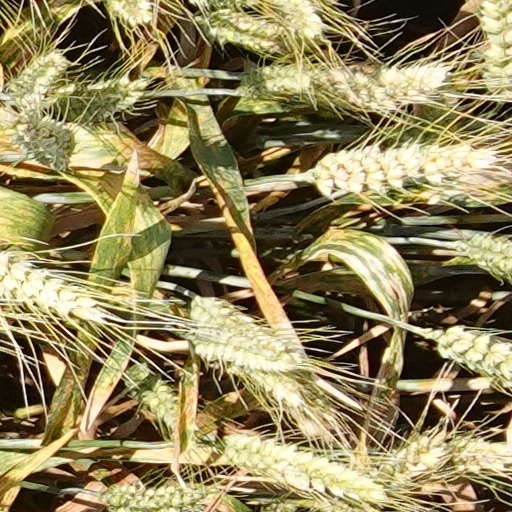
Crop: wheat